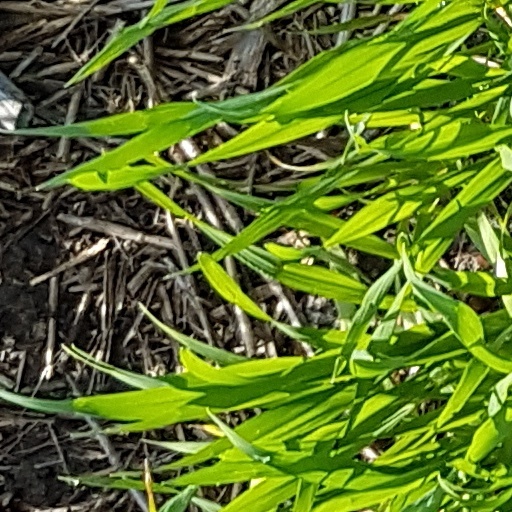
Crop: wheat